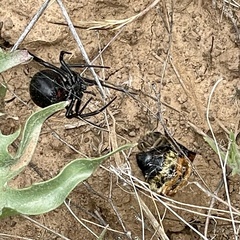
Species: Lactrodectus_hesperus